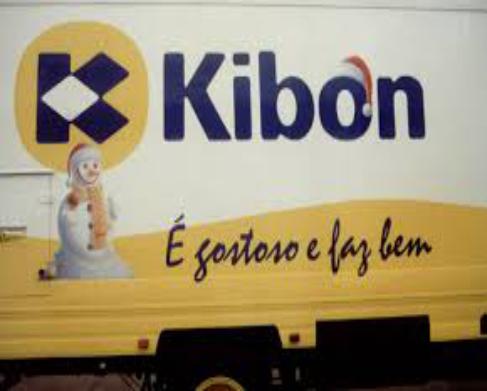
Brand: Kibon
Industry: Food